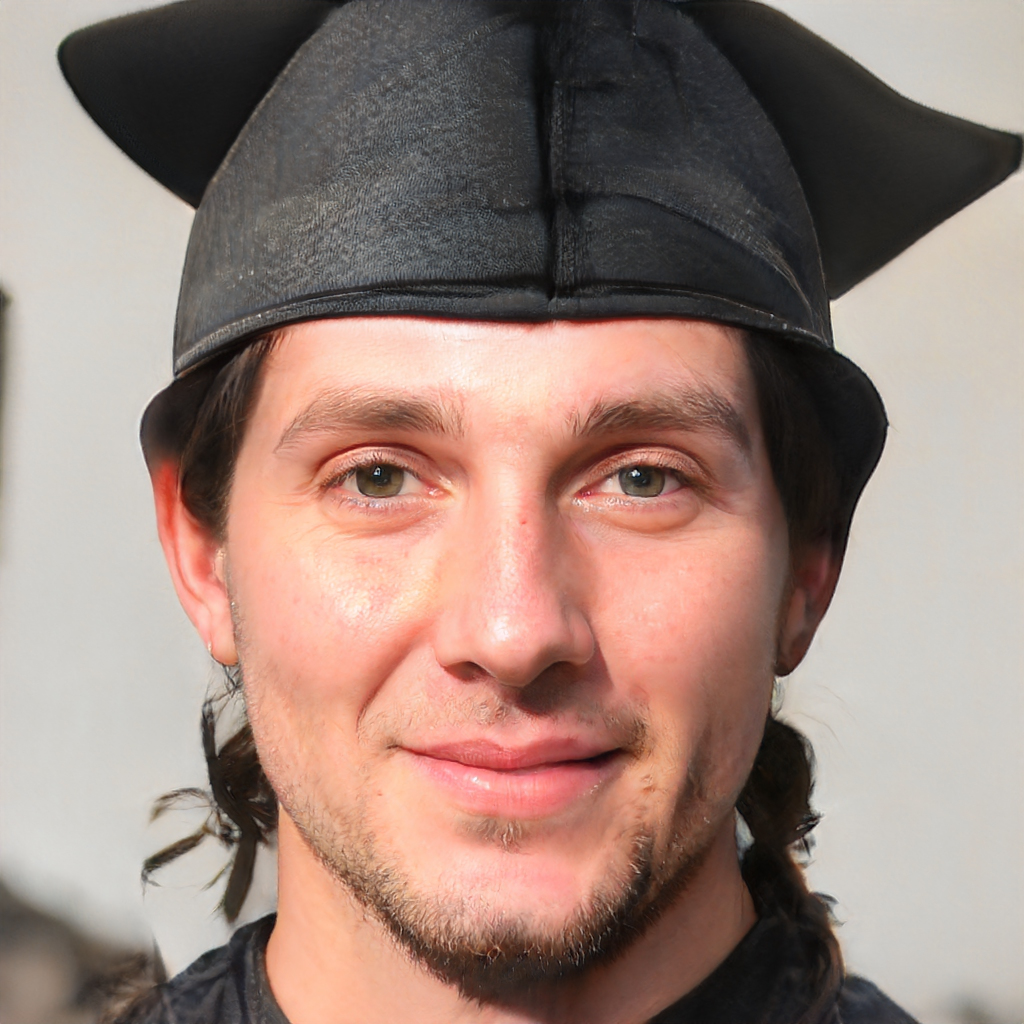
Gender: Male